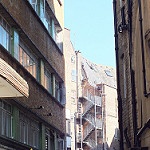
Label: buildings